Millwood Historic District

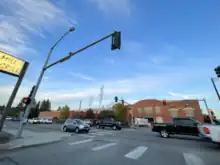
Inland Empire Paper Company

During the early 1900s, as the city of Spokane saw its population swell, the Spokane Valley became a regional center for farming — nearby communities like Greenacres and Otis Orchards reflect that history in their names. Millwood grew along a similar track until 1910 when the Inland Empire Paper Company began work on a paper mill on the east side of Argonne Road. This construction and industrial development in the Millwood area changed the nature of the community from a rural, agricultural area into a more settled town.